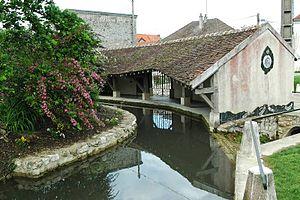
Le lavoir central de Condé en Brie sur un affluent du Surmelin.
Condé-en-Brie est une commune française située dans le département de l'Aisne, en région Hauts-de-France.
Liste des fleuves, rivières et autres cours d'eau qui parcourent en partie ou en totalité le département de l'Aisne, en région Hauts-de-France, et dont la longueur est supérieure à 10 km, sauf exceptions.